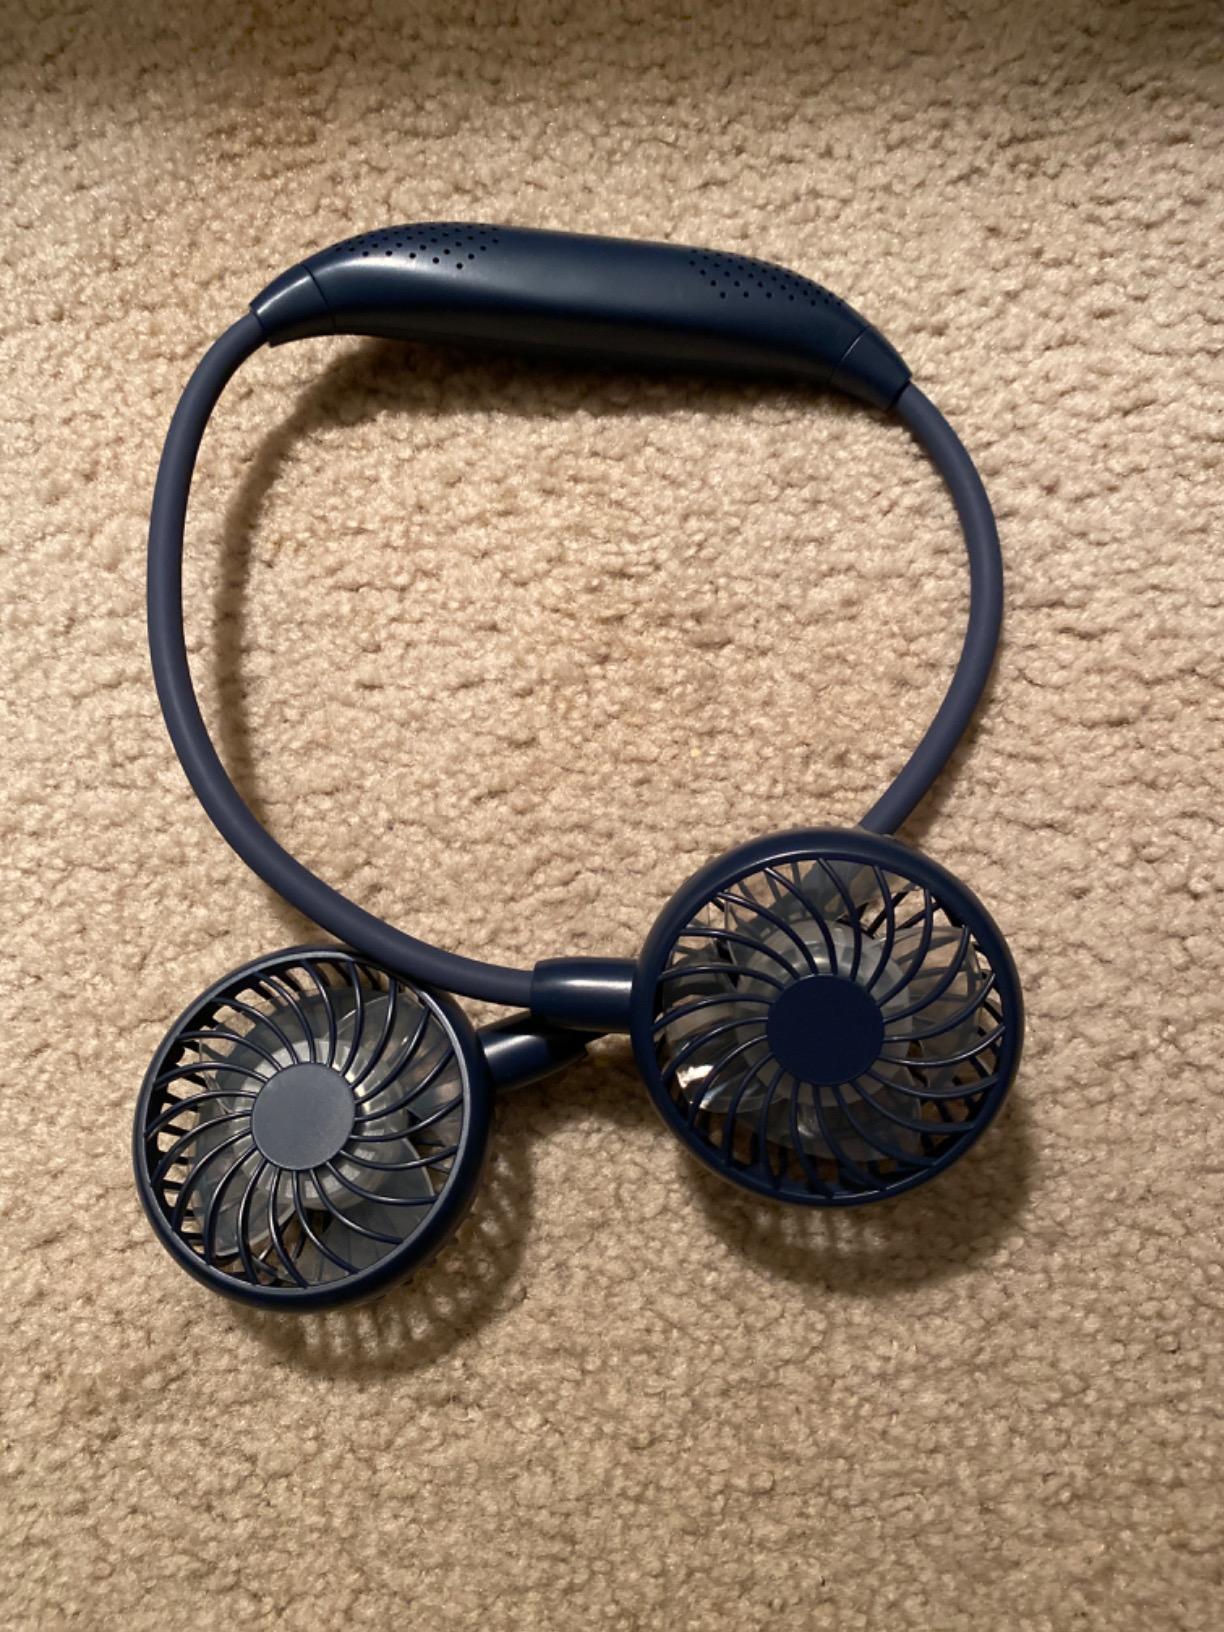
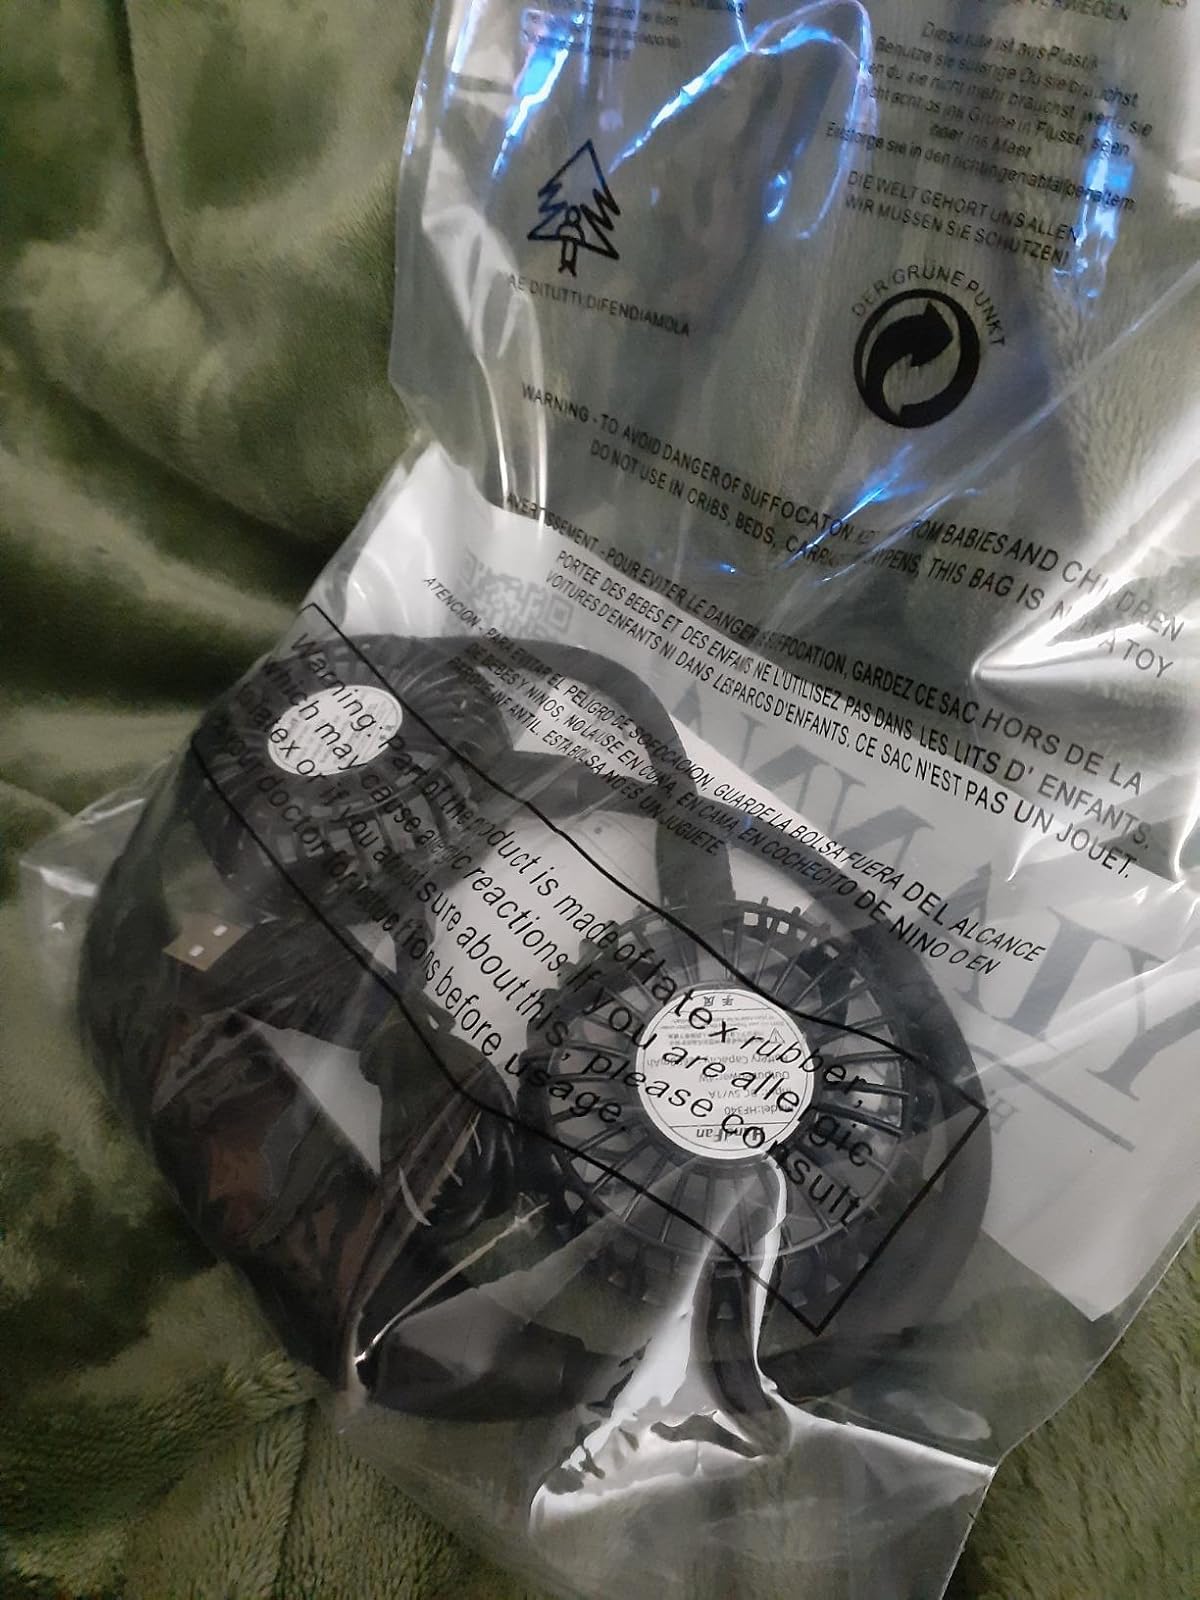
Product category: fan
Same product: no